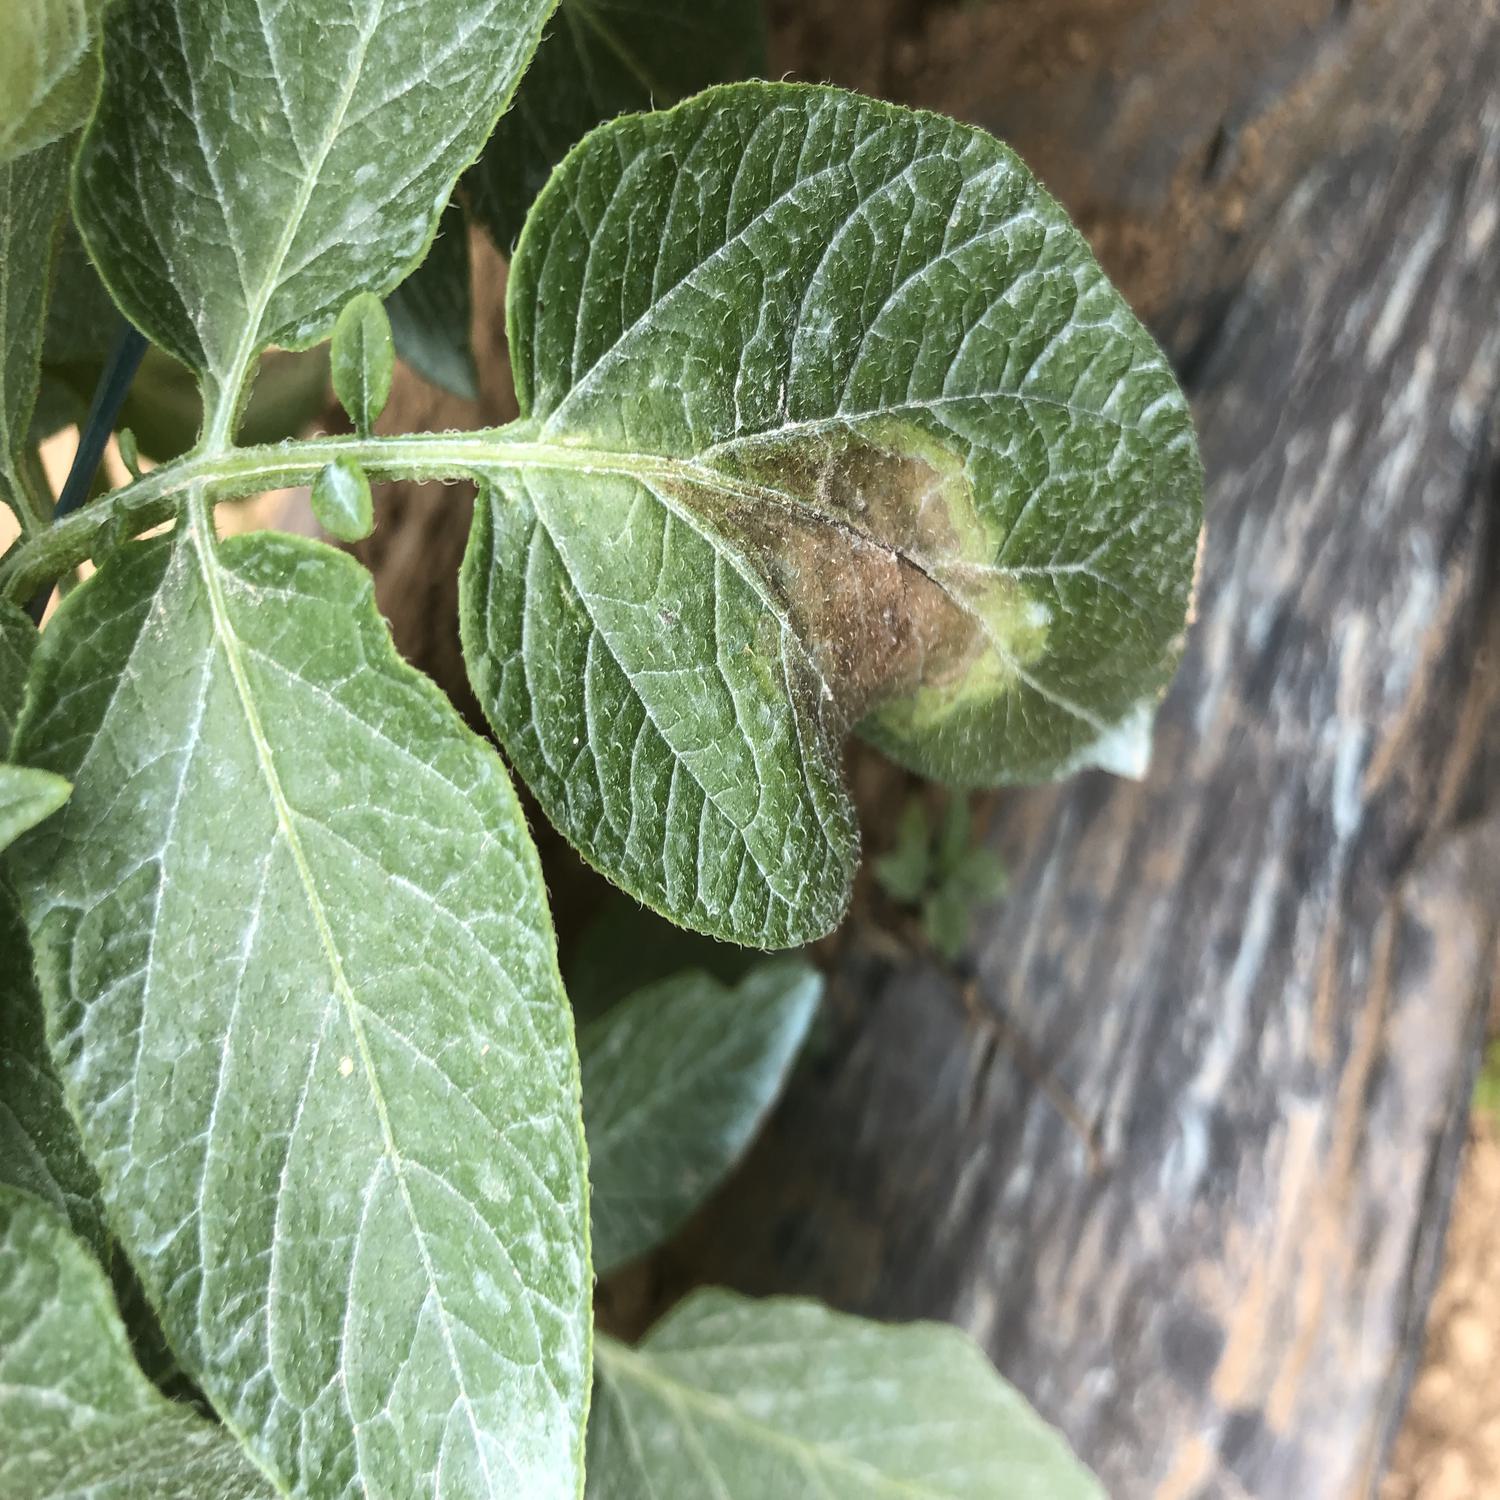
Label: Phytopthora